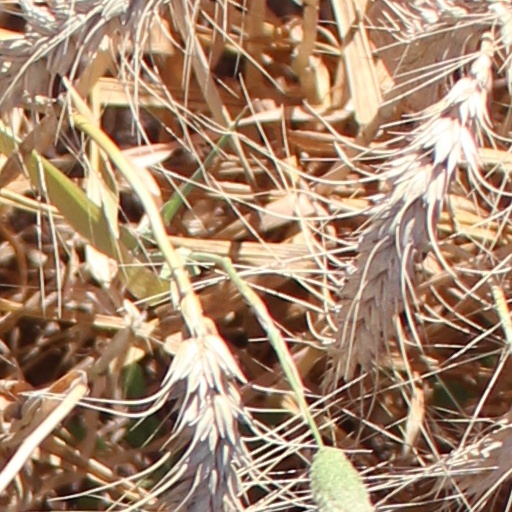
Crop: wheat